Leokadiya Drobizheva

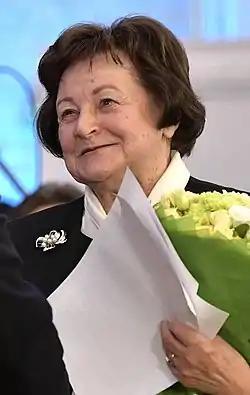
Leokadiya Drobizheva

Leokadiya Mikhailovna Drobizheva (13 January 1933 – 11 April 2021) was a Russian sociologist. She was made an Honored Scientist of the Russian Federation in 1999, Laureate of the Prize of the President of the Russian Federation for Contribution to Strengthening the Unity of the Russian Nation (2019), and Honorary Doctor of the Institute of Sociology of the Russian Academy of Sciences.